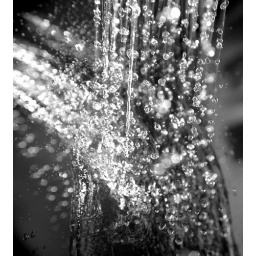
water against the mirror